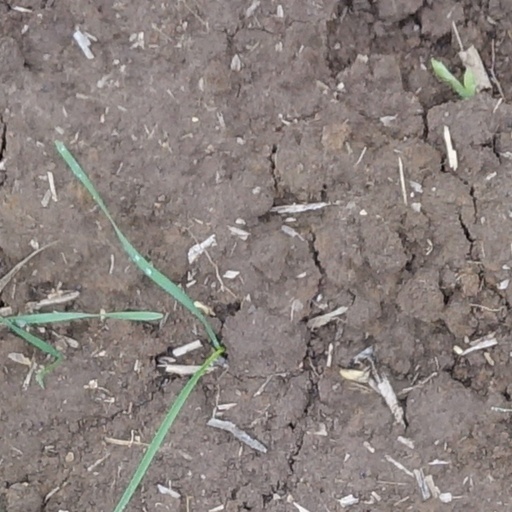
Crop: wheat